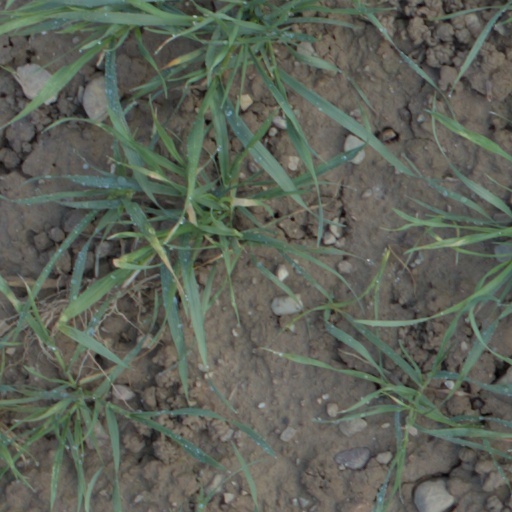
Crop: wheat